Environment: real
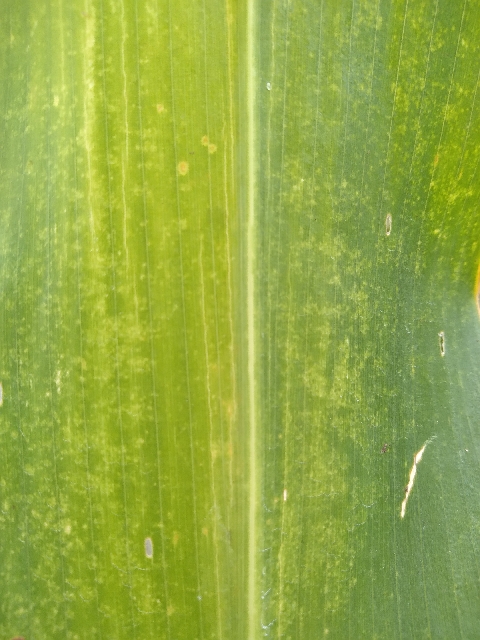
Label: lethal_necrosis